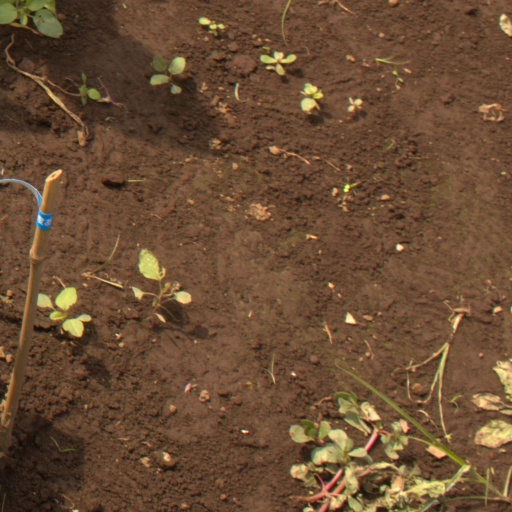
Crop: soybean